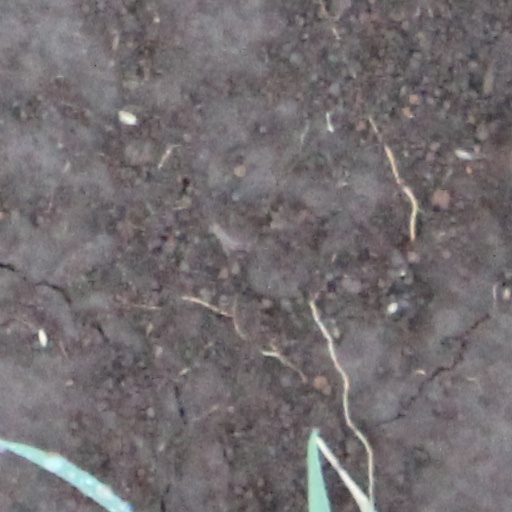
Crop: wheat